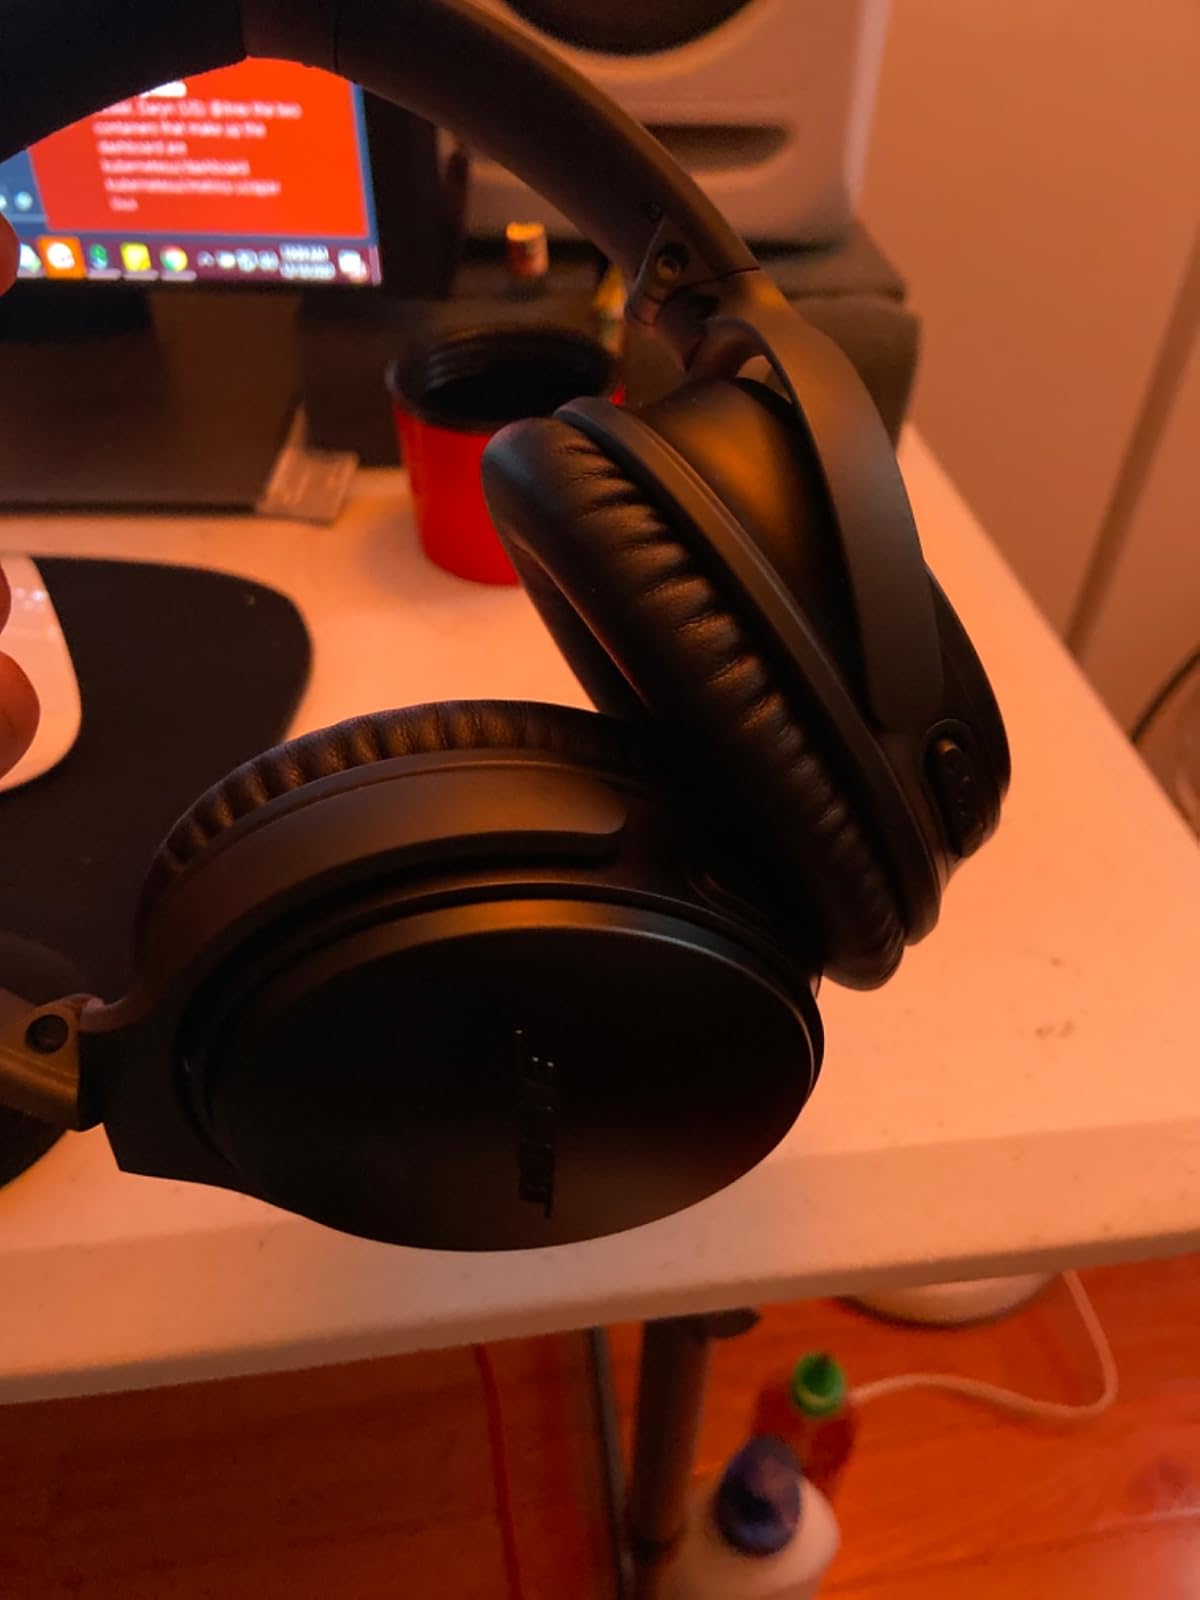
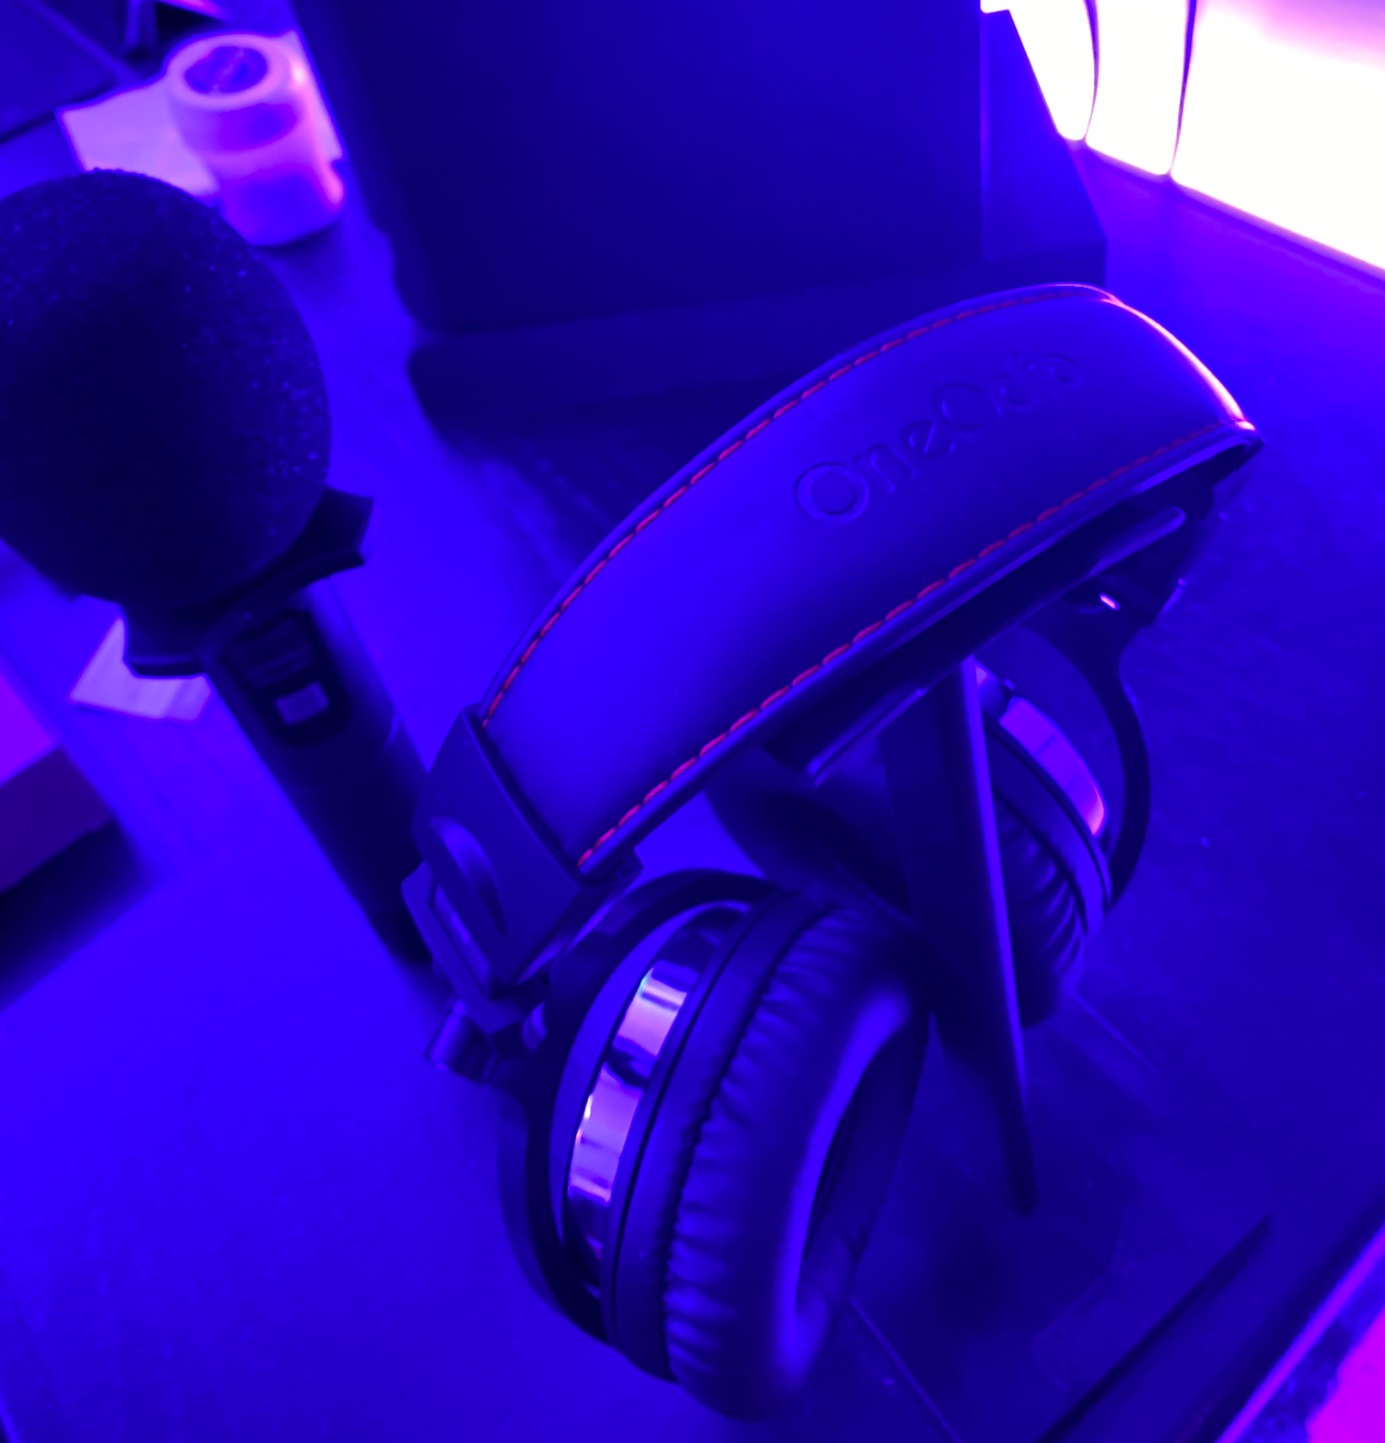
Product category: headphones
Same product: no